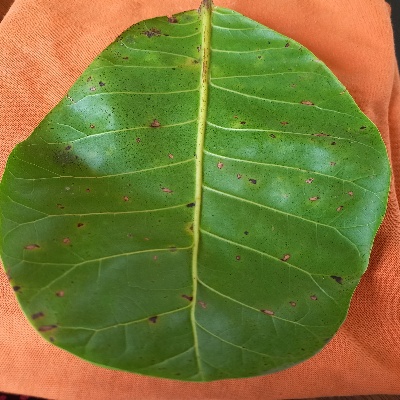
Crop: Cashew
Condition: anthracnose